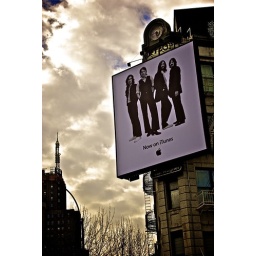
"Picture yourself in a boat on a river, with tangerine trees and marmalade skies..."